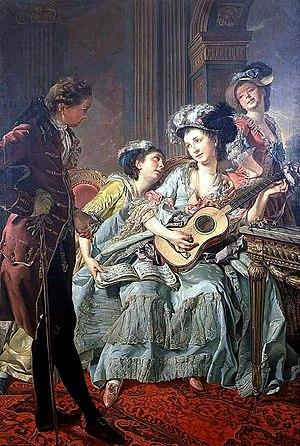
Louis-Roland Trinquesse est un peintre français de style rococo.